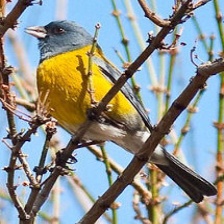
Species: PATAGONIAN SIERRA FINCH
Scientific name: PHRYGILUS PATAGONICUS
ImageNet parent category: house_finch